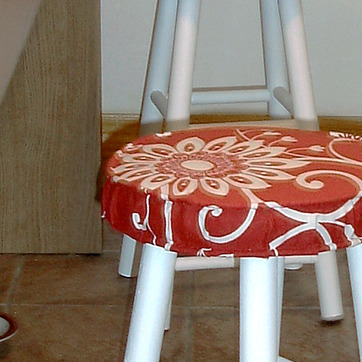
Material: fabric